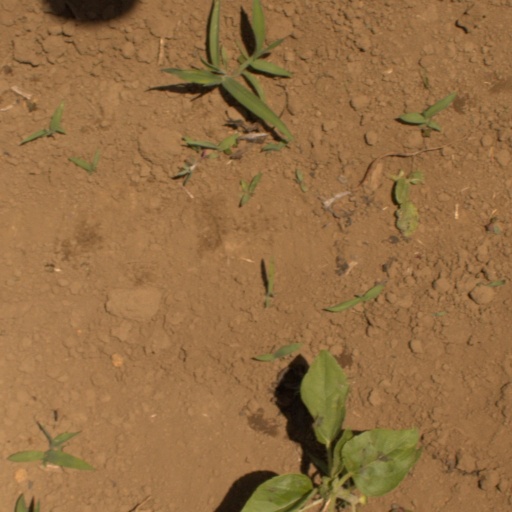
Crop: Jerusalem artichoke